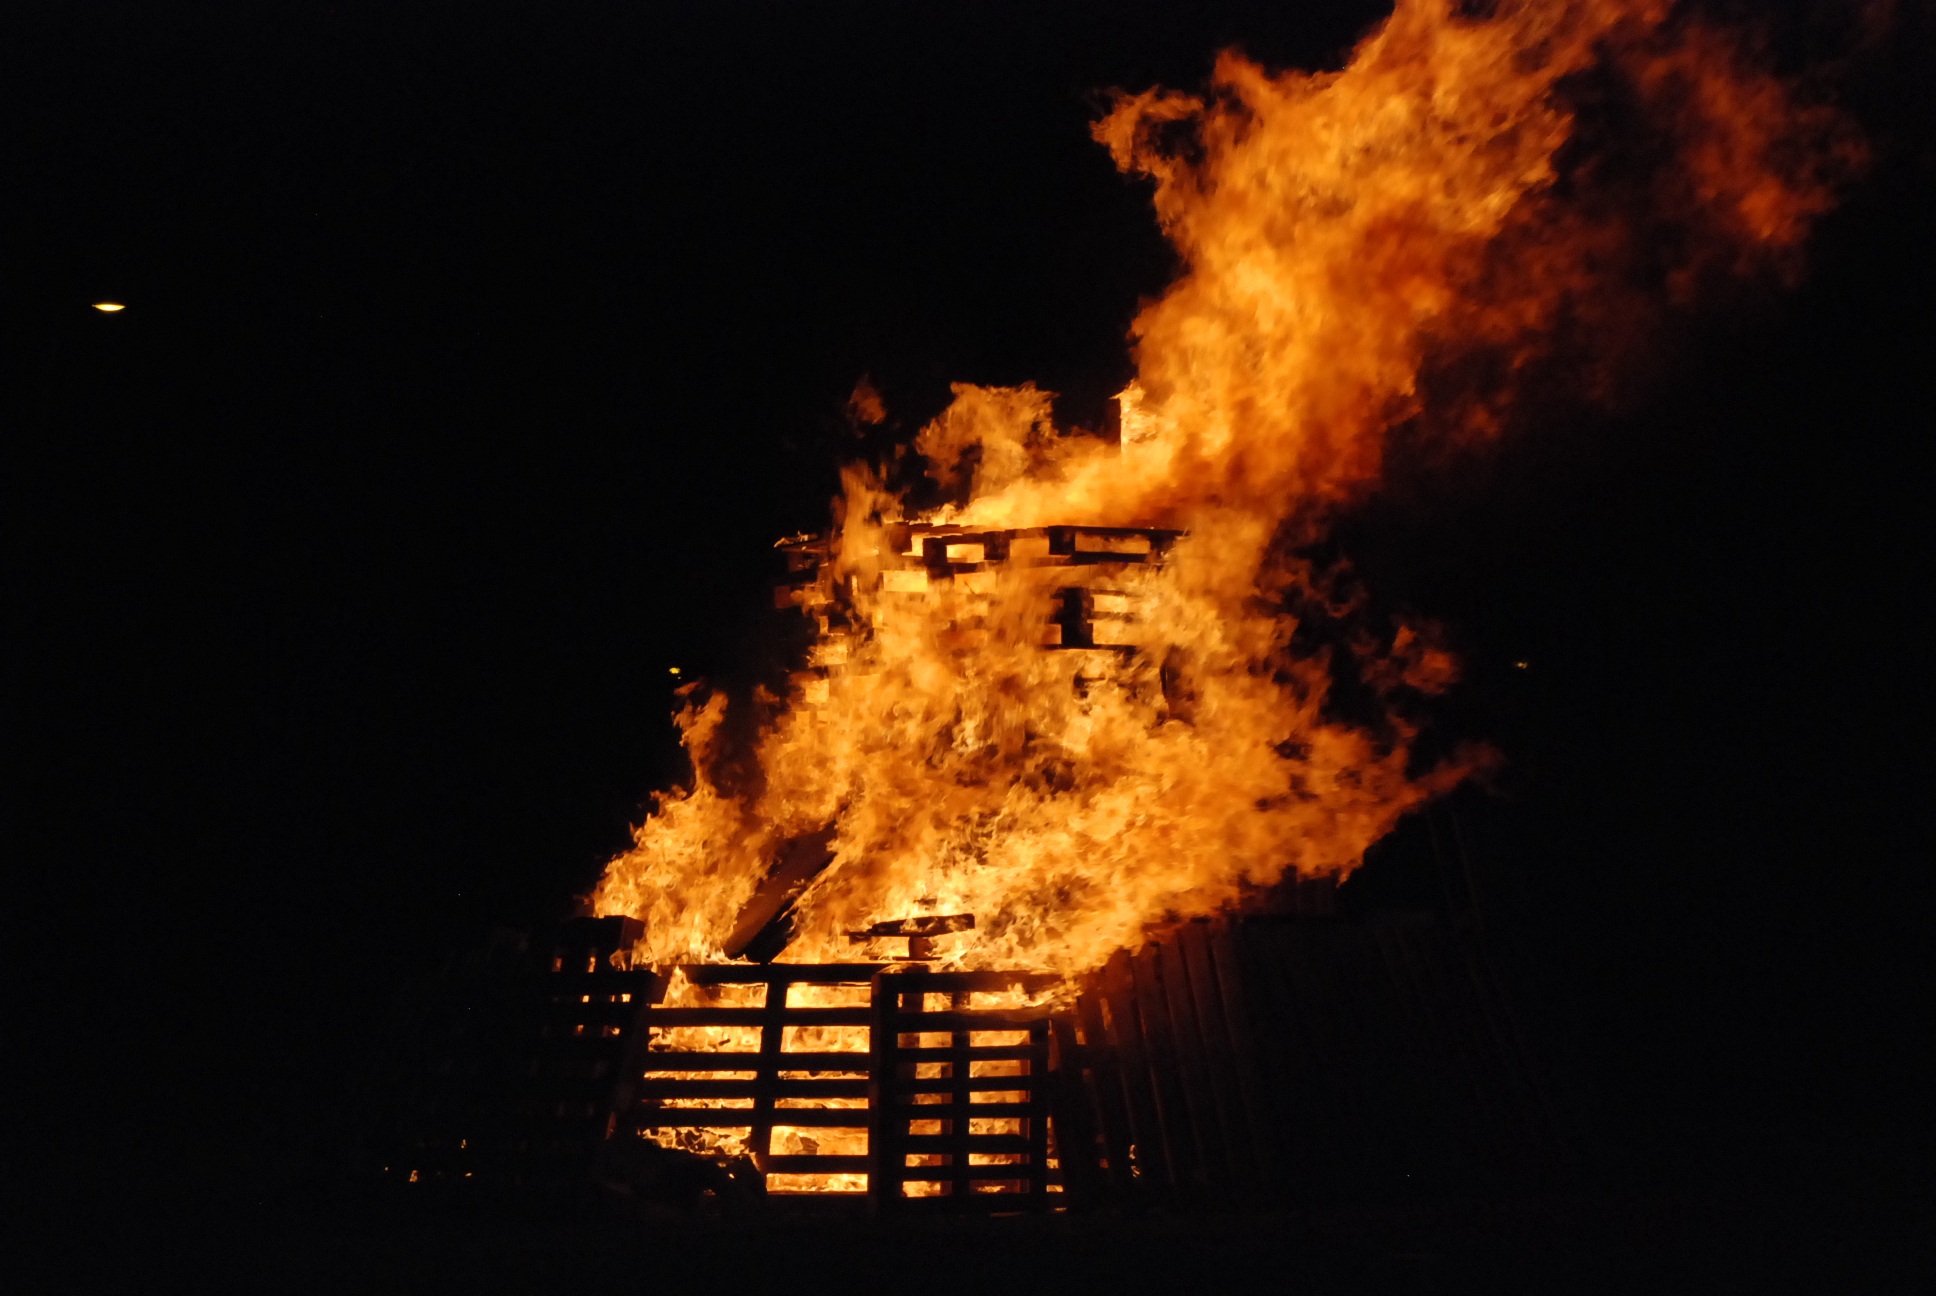
orange, red, color, flame, fire, yellow, bonfire, explosion, background image, background, meditation, wallpaper, beauty, network, brightness, san juan